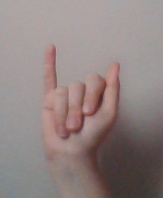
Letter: meem